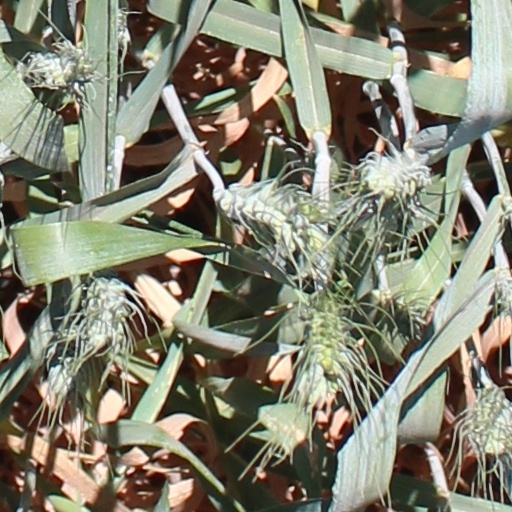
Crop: wheat